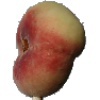
Label: Peach Flat 1